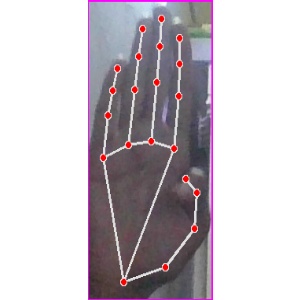
अक्षर: झ